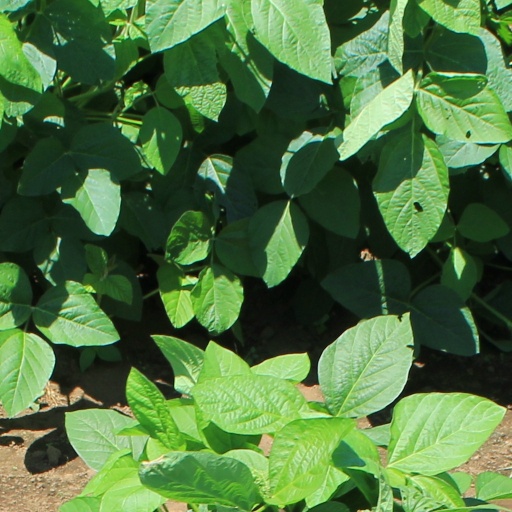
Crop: soybean